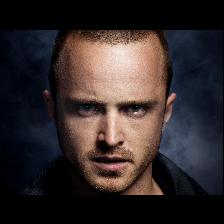
Label: Human